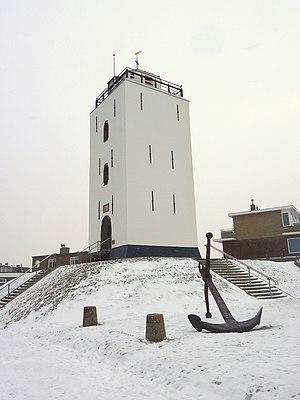
Le phare de Katwijk, également connu sous le nom de Vierboet est un phare inactif situé à Katwijk aan Zee dans la commune de Katwijk, province de Hollande-Méridionale aux Pays-Bas.